Science Ninja Team Gatchaman

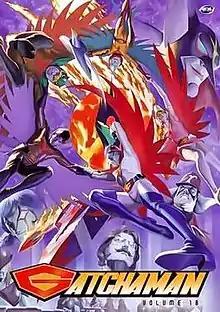
Cover art by Alex Ross for the ADV Films release (DVD 18)

is a Japanese animated media franchise about a five-member superhero ninja team created by Tatsuo Yoshida and produced by Tatsunoko Productions. The original anime series, which debuted in 1972, was eponymously entitled "Kagaku Ninja-tai Gatchaman" and is best known in the English-speaking world as the adaptation entitled "Battle of the Planets" (1978). The series had additional English adaptations with "" (1986) and the 2005 ADV Films uncut release. Tatsunoko also uses the official translation "Science Commando Gatchaman" in related products and media.